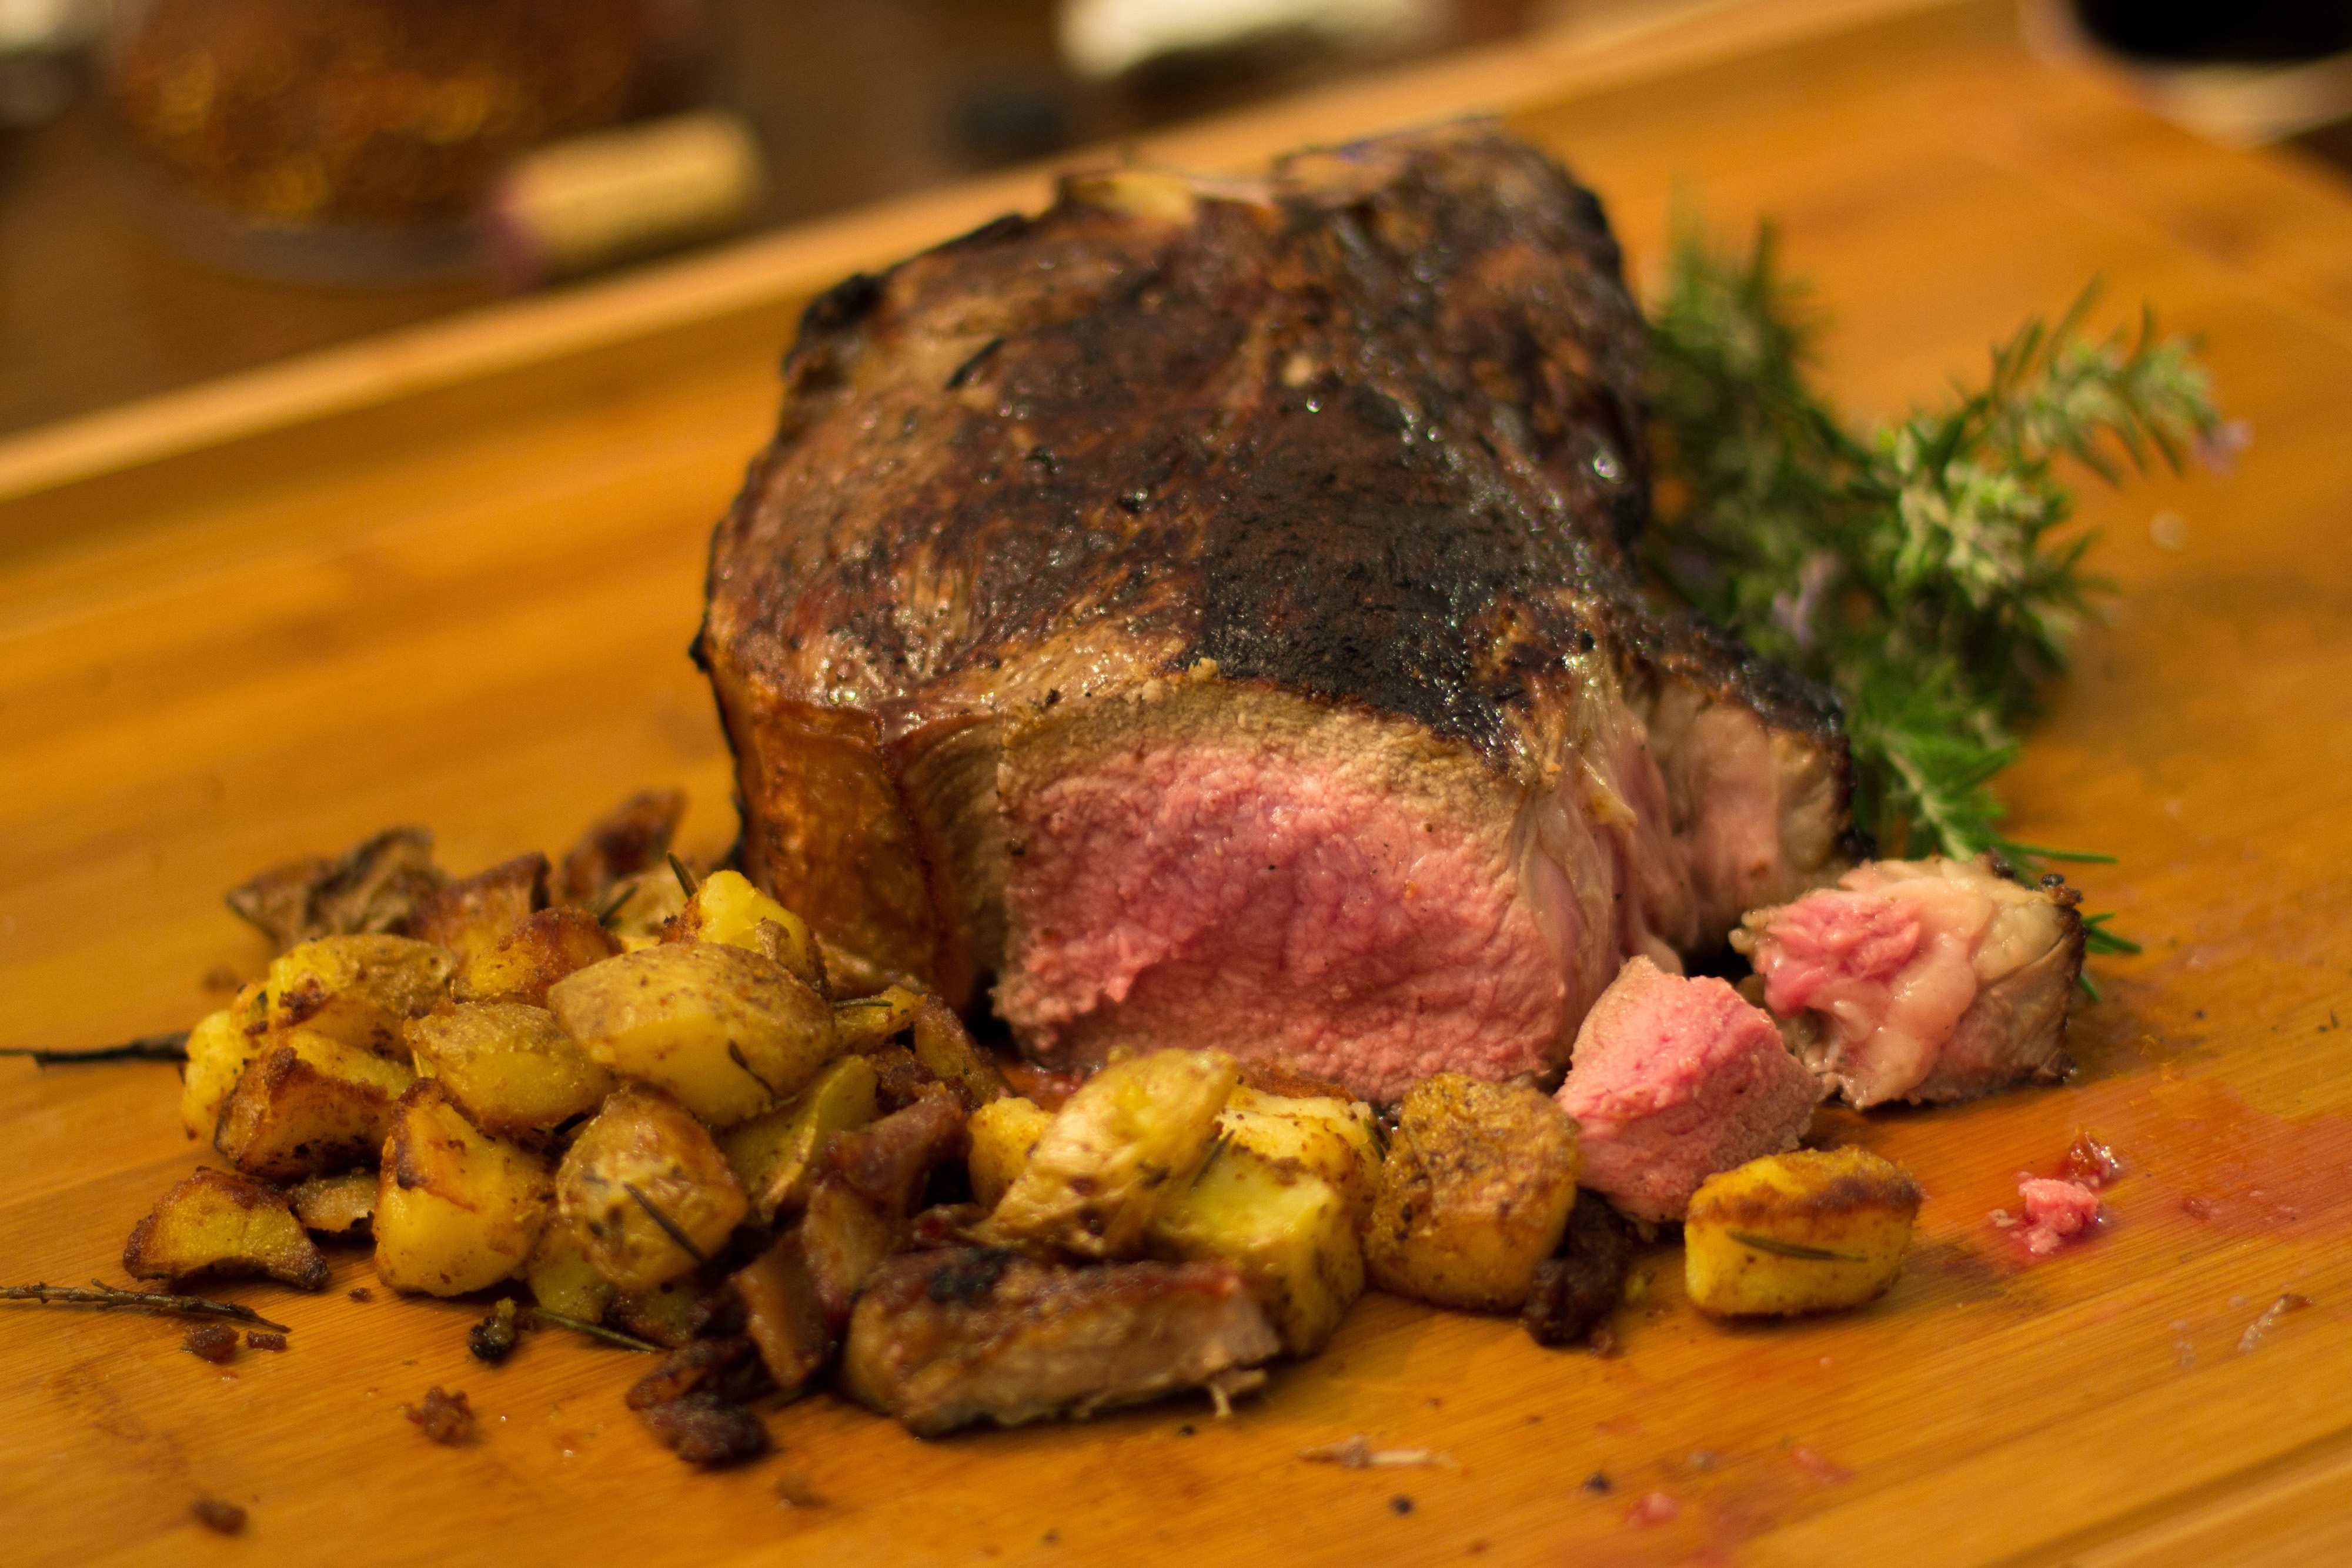
dish, food, cuisine, Boeuf la mode, beef tenderloin, Rinderbraten, roast beef, Steak au poivre, ingredient, meat, roasting, flat iron steak, steak, veal, Delmonico steak, rib eye steak, lamb and mutton, venison, beef wellington, beef, meat chop, Sauerbraten, shank, produce, sunday roast, pork, recipe, Ham hock, sirloin steak